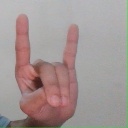
अक्षर: श